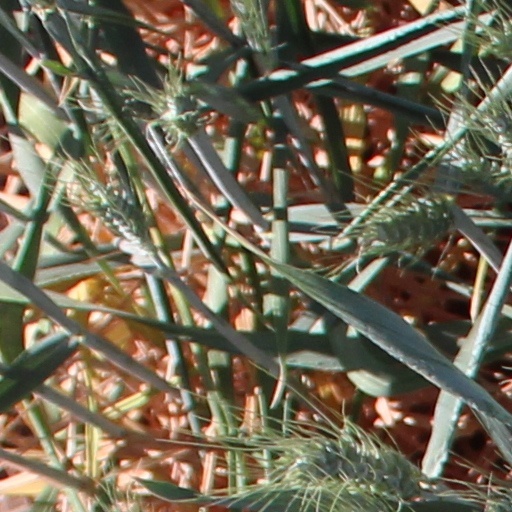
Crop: wheat